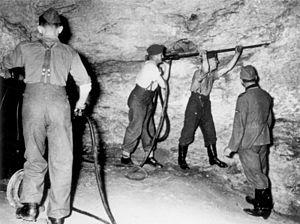
La grotte du Diable de Pottenstein est une grotte à concrétions près de Pottenstein en Haute Franconie, dans la Suisse franconienne. Elle est la plus grande des environ 1 000 grottes de la Suisse franconienne, et est richement ornée par des concrétions, de puissantes stalactites et stalagmites, et est considérée comme une des plus belles grottes à visiter en Allemagne. Elle est située dans l'arrondissement de Bayreuth, à peu près à mi-chemin entre Nuremberg et Bayreuth, et fait partie de l'association des grottes jurassiques. L'impressionnant portique d'entrée — « Porte des Enfers » — est situé à une altitude de 400 m, entre Potterstein et Schüttersmühle, à environ 2 km au sud de Potterstein sur le versant ouest de l'étroite vallée du Weihersbach. L'entrée de la grotte, large de 25 m et haute de 14 m, une des plus grandes entrées de grotte d'Allemagne, est connue depuis bien longtemps. Mais ce portail se terminait jadis au bout de 85 m, et avait été nommé Trou du diable.